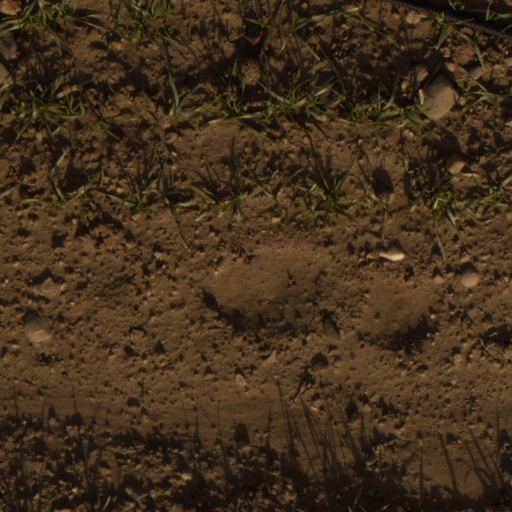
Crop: wheat